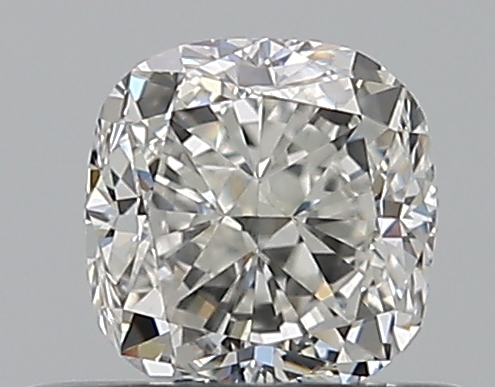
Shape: cushion
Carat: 0.5
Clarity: SI1
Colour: I
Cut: FG
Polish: EX
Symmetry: VG
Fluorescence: F
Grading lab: GIA
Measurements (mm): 4.31 x 4.23 x 3.13